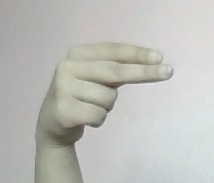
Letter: ain